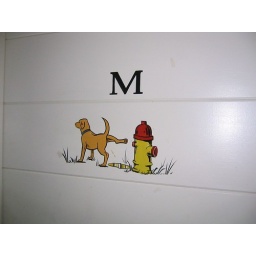
Men's bathroom door at a restaurant in Annapolis, MD.